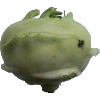
Label: kohlrabi